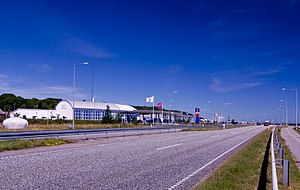
Vangen (Understed Sogn)
Transportcentret i Vangen
Den sydlige indkørsel til Frederikshavn på europavej E45"
Vangen ligger i Vendsyssel og er en lille landsby og et industriområde i Understed Sogn, Frederikshavn Kommune, ca 6 kilometer syd for Frederikshavn by. Vangen hører til Region Nordjylland.